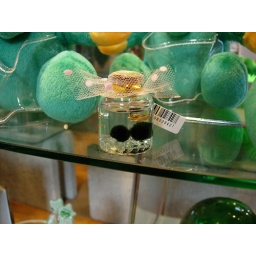
marimo in small glass bottle